Aalto University School of Arts, Design and Architecture

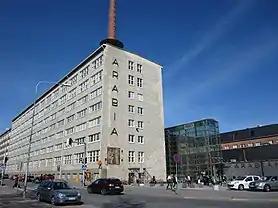
The old Arabia ceramics factory where part of the Aalto University School of Arts, Design and Architecture was located until July 2018.

Aalto University School of Arts, Design and Architecture), was formed of two separate schools: the faculty of architecture (previously part of the Helsinki University of Technology) and the University of Art and Design Helsinki (UIAH, known in Finnish as TaiK). TaiK, founded in 1871, was the largest art university in the Nordic countries. The university awards the following academic degrees: Bachelor of Science in Technology, Architect, Bachelor of Arts, Master of Arts, and Doctor of Arts.